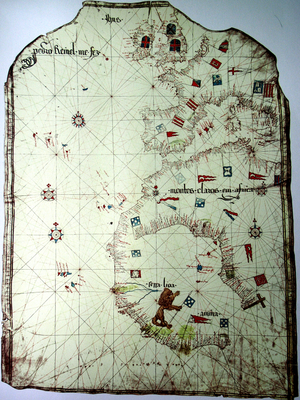
Pedro Reinel est un cartographe portugais, né à la fin du XVᵉ siècle et mort en 1542 environ.